Bituriges Cubi

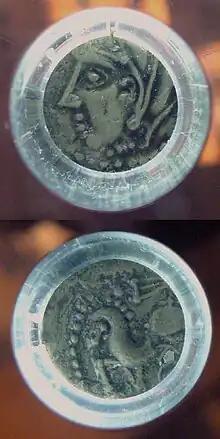
Silver denier of the Bituriges Cubi, 1780 mg. Hotel de la Monnaie.

The Bituriges Cubi (Gaulish: "Biturīges Cubi") were a Gallic tribe dwelling in a territory corresponding to the later province of Berry, which is named after them, during the Iron Age and the Roman period. They had a homonym tribe, the Bituriges Vivisci, in the Bordelais region, which could indicate a common origin, although there is no direct evidence of this.